James Willie (Texas politician)

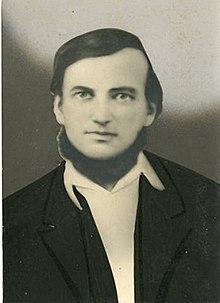
James Willie

James Willie of Washington, Wilkes County, Georgia, (5 Jan 1823-1863) was a Texas lawyer, legislator, and attorney general. In 1846, he was elected to represent Washington County in the first Legislature of Texas. He was the principal author of the Texas Penal Code of 1856. He was elected Attorney General of Texas in 1856. He died in Houston in 1863. He was married to Sallie Johnson.